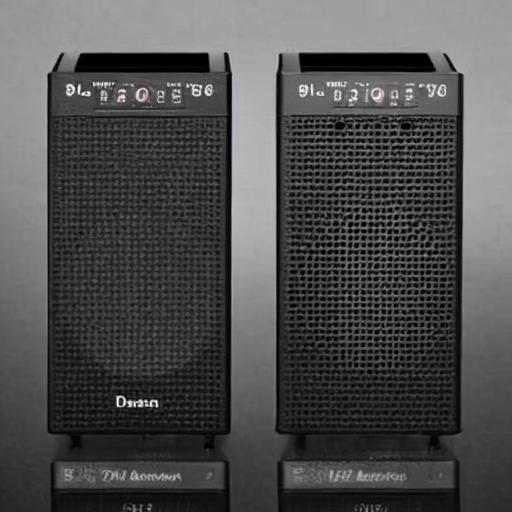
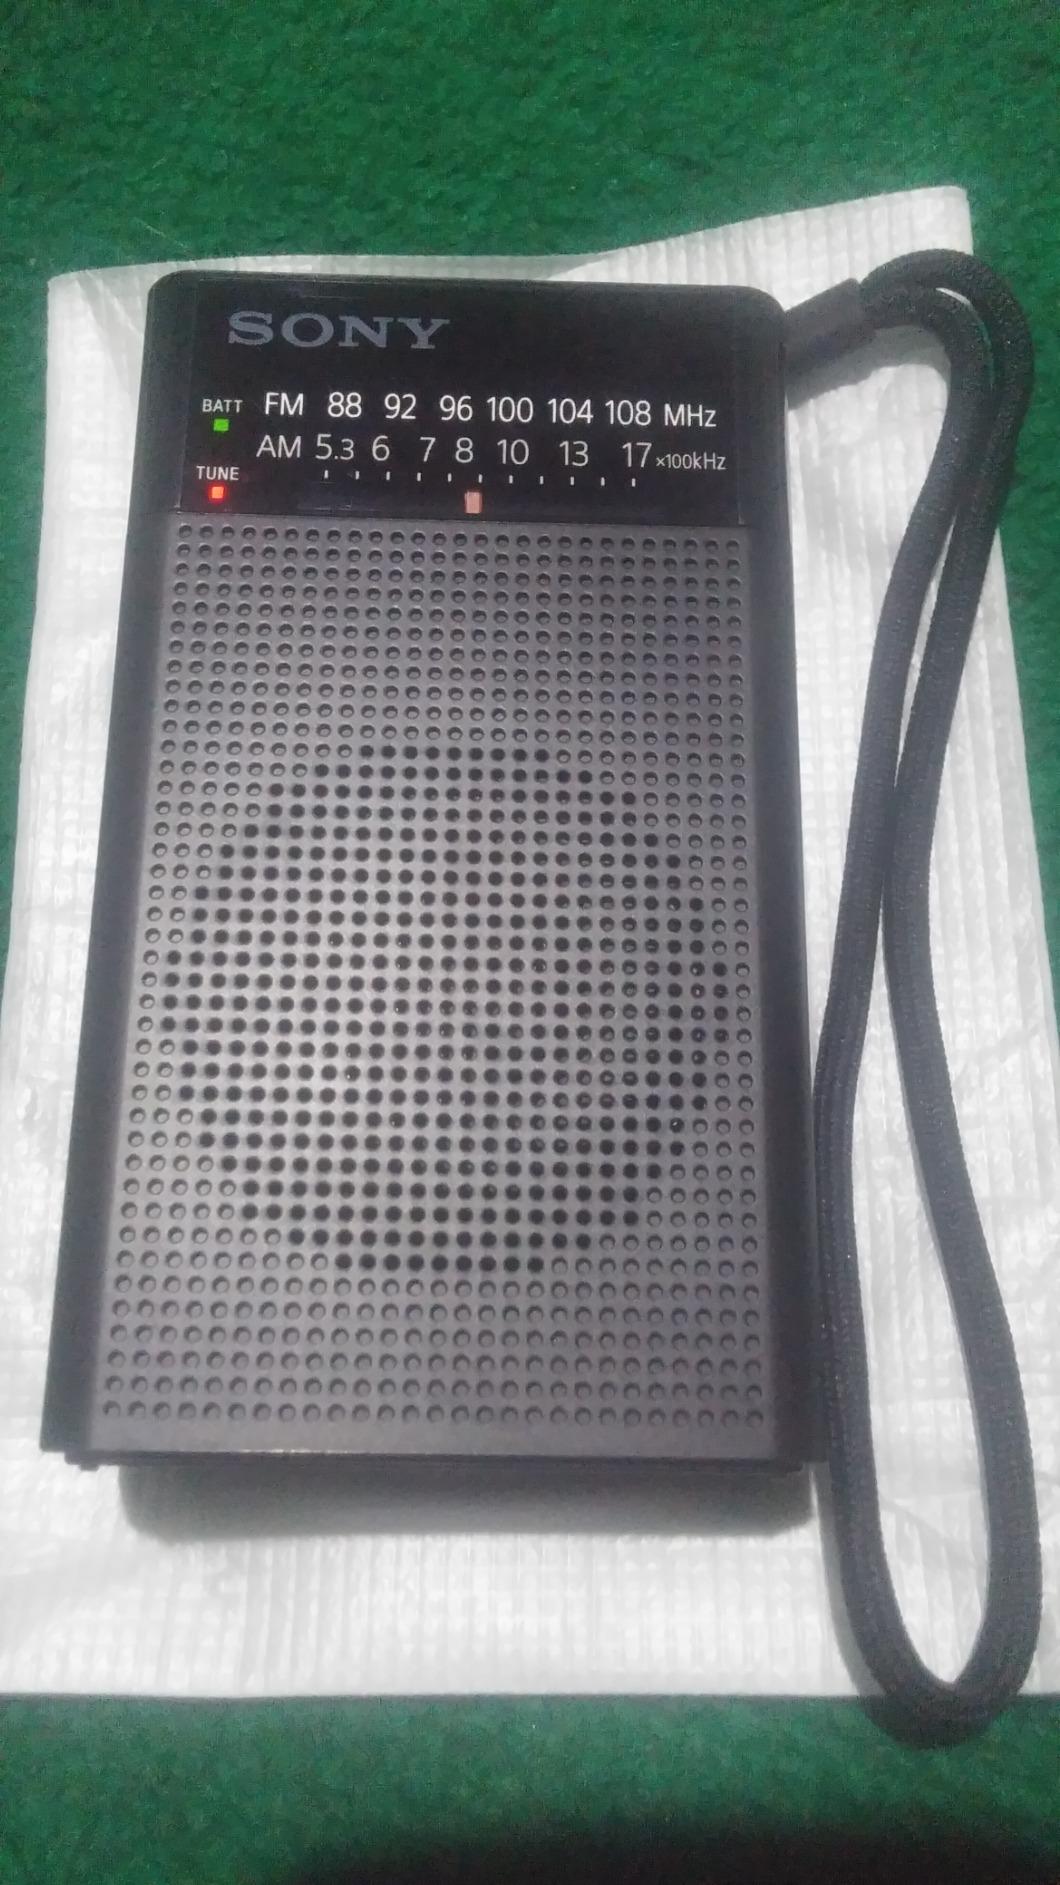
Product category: radio
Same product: no